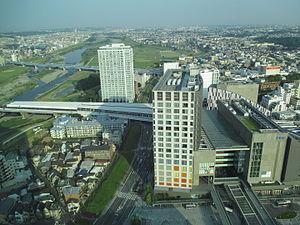
La gare de Futako-Tamagawa est une gare ferroviaire de l'arrondissement de Setagaya, à Tokyo au Japon. La gare est gérée par la compagnie Tōkyū.